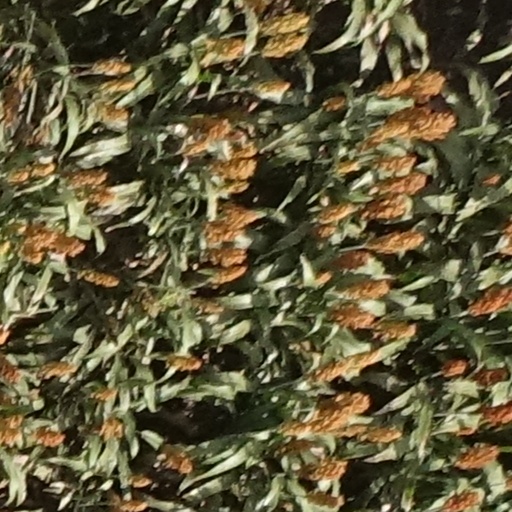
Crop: sorghum